Assault on Greifenhagen

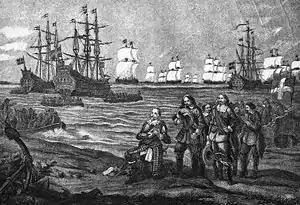
Depiction of Gustavus Adolphus landing in Germany at the start of his intervention.

After his initial landing in Pomerania in 1630, Gustavus Adolphus expanded his bridgehead, focusing on strengthening his positions in northern Germany. On 13 November of the same year, between two Swedish and Imperial armies. It resulted in a victory for the Swedes, who continued their march westwards. Encouraged by the victory, Gustavus made the decision to attack the main Imperial camp situated at Garz. To do this, he began marching towards Greifenhagen.